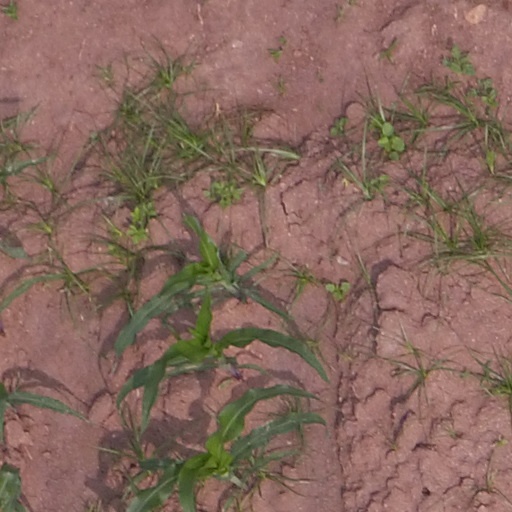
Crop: maize; corn